Kokoda Track campaign

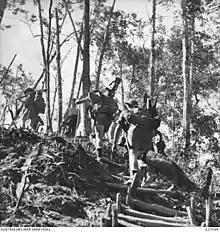
Members of the 16th Brigade moving forward along the track. (AWM027054)

On 17 September, Eather was able to consolidate his position on Imita Ridge. The 2/33rd Battalion had been tasked to delay any further Japanese advance. A number of ambushes were set with mixed results. The Australian position, near the head of the track substantially resolved the difficulty of supply and the force was soon to be bolstered by the arrival of the 16th Brigade. Two 25-pounder guns of the 14th Field Regiment would at last be able to provide artillery support to Maroubra Force.